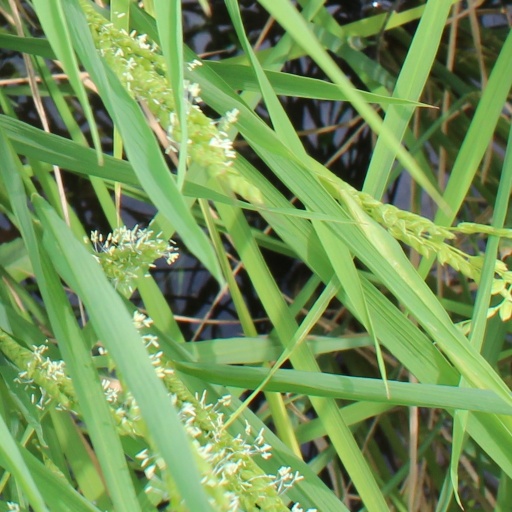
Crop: rice